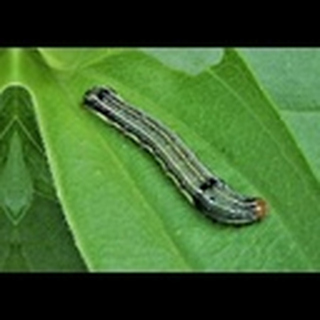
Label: cotton_army_worm